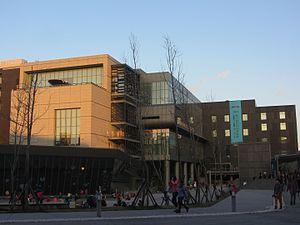
Le National Museum of Marine Science and Technology, en mandarin : 國立海洋科技博物館, est un musée sur la mer situé à Keelung à Taïwan. Il a ouvert en 2014. Il est situé dans des bâtiments d'une ancienne centrale thermique.